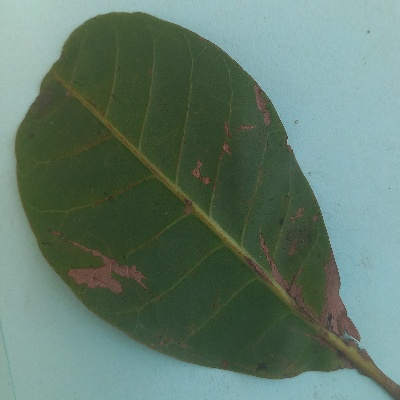
Crop: Cashew
Condition: anthracnose